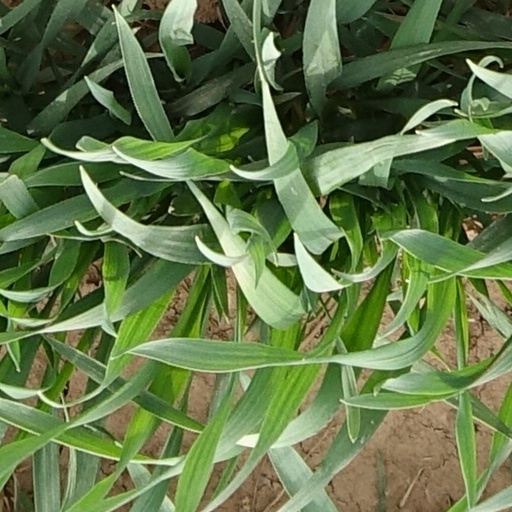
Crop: wheat